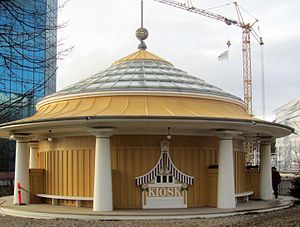
Landsudstillingen i Aarhus
Politikens pavillon fra Landsudstillingen i Aarhus 1909 blev genopført i Den Gamle By i 2009
Politikens pavillon fra Landsudtillingen i Aarhus 1909, nu genopført i Den Gamle By i Aarhus
Landsudstillingen i Aarhus var en industri-, håndværker- og kulturudstilling, der fandt sted i 1909. Her blev vist eksempler på, hvad man kunne præstere i Danmark indenfor disse felter. I alt 1850 udstillere tilbød deres varer på udstillingen. Ideen til en stor udstilling opstod hos Håndværkerforeningens formand, kunstsmedemester I.M.C. Larsen og grosserer Christian Filtenborg.